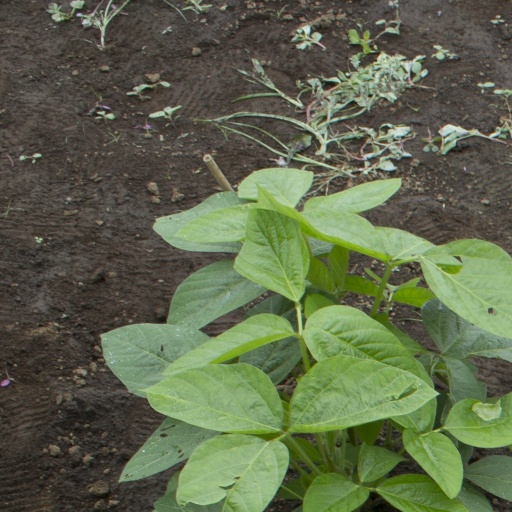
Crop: soybean